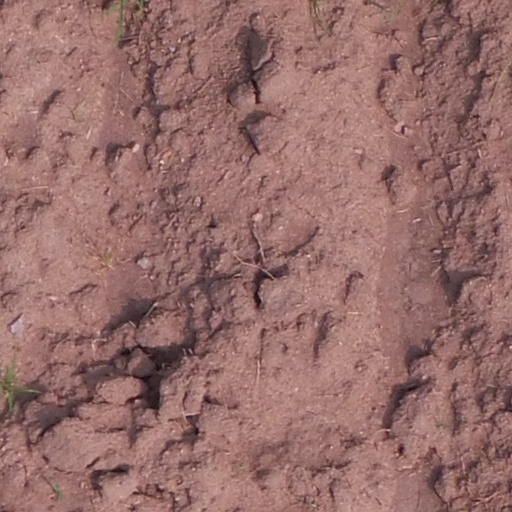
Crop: maize; corn